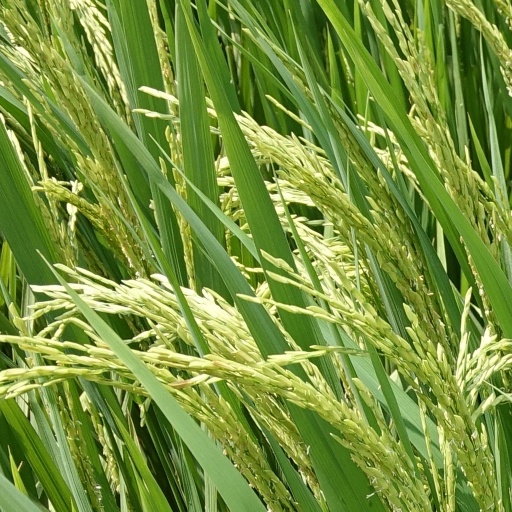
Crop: rice